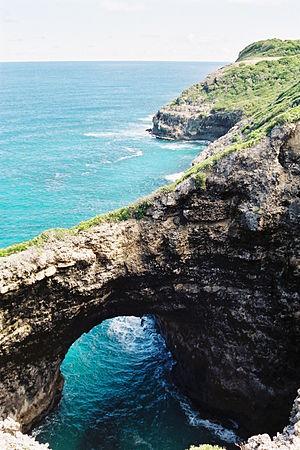
Gueule Grand-Gouffre, ensemble géomorphologique constitué d'un gouffre littoral et d'une arche naturelle, à Saint-Louis de Marie-Galante, Guadeloupe.
Saint-Louis ou parfois appelé Saint-Louis de Marie-Galante est une commune française située sur l’île de Marie-Galante dans le département de la Guadeloupe. Ses habitants sont appelés Saints-Louisiens.